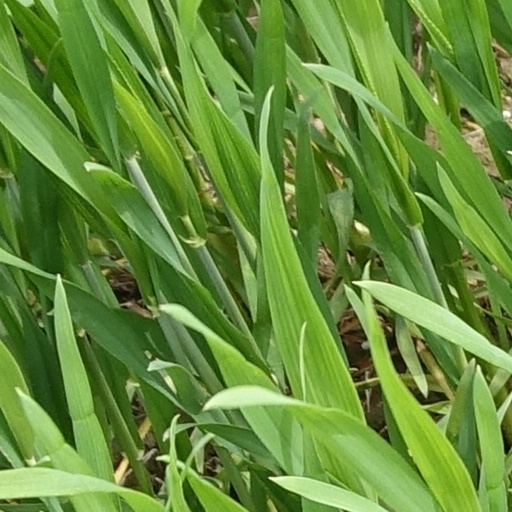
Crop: wheat